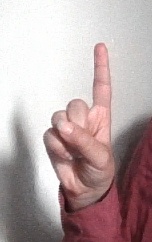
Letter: bb